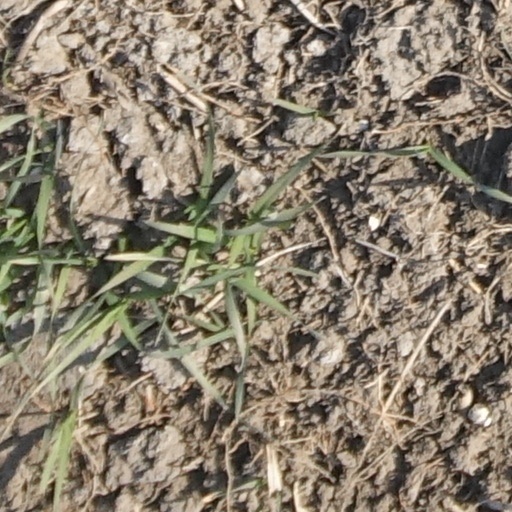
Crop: wheat